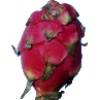
Label: Pitahaya Red 1